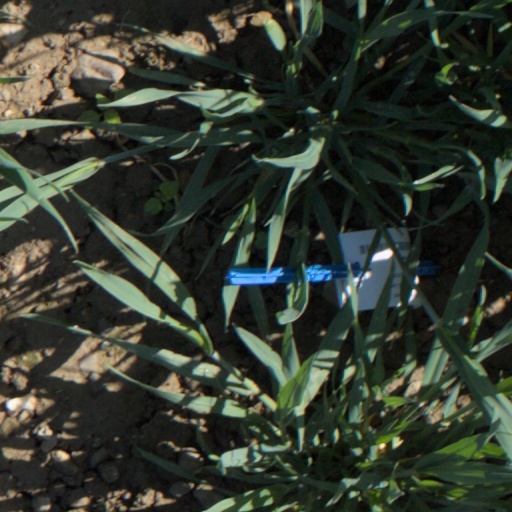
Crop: wheat